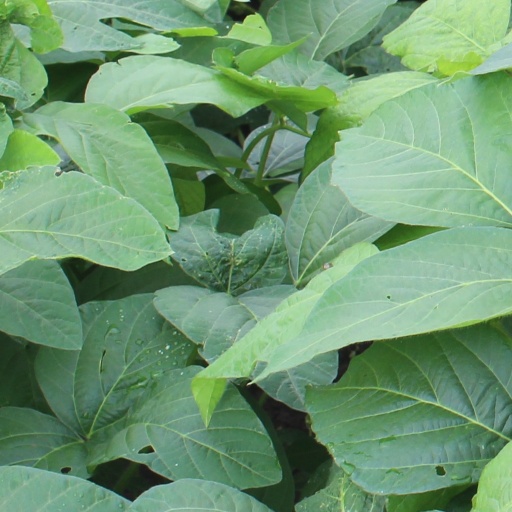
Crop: soybean